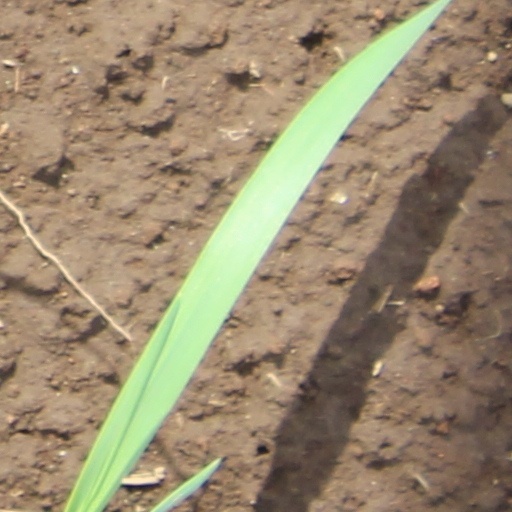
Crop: wheat